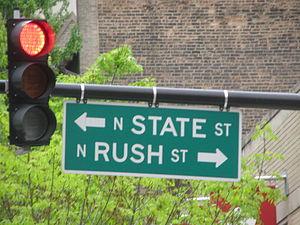
Le Chicago Department of Transportation, connu sous l'acronyme CDOT, est le service municipal responsable de l'infrastructure, la planification, la conception, la construction, l'entretien et la gestion de la voie publique, des rues, ruelles et allées, des ponts et viaducs, de l'éclairage public, des feux de circulation et des panneaux de signalisation dans la ville de Chicago.